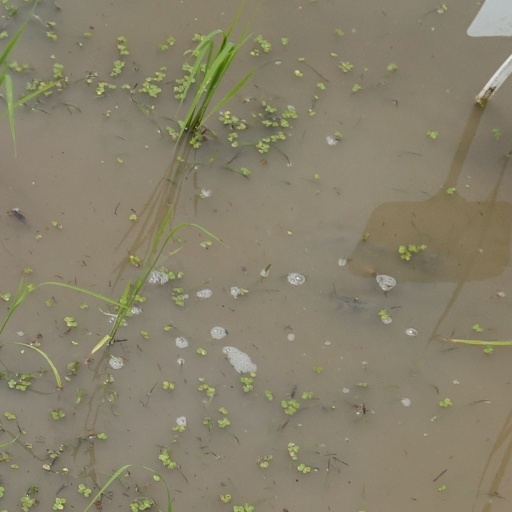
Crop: rice